Martha Bidmead

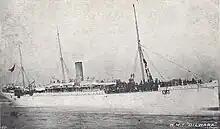
HMT "Dilwara"

In December 1901 Bidmead was awarded the Royal Red Cross. Bidmead was in England at the time, having sailed to Britain in charge of the wounded aboard the hospital ship "Dilwara". She one of only three Australian nurses to receive the Royal Red Cross in the Second Boer War, and the only one from South Australia. The other two were Sister Elizabeth Nixon (1901) and Sister Marianne Rawson (1902). Bidmead and Nixon were presented with their medals personally by the King and Bidmead's detailed account was published in the "Adelaide Observer".